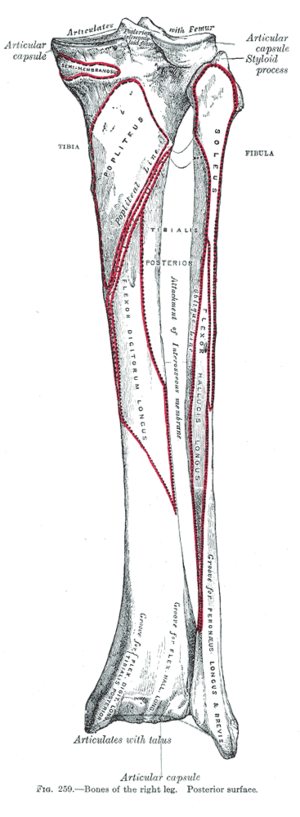
Le muscle long fléchisseur de l'hallux ou, anciennement, muscle long fléchisseur propre du gros orteil est un muscle de la loge postérieure de la jambe et de la face plantaire du pied.